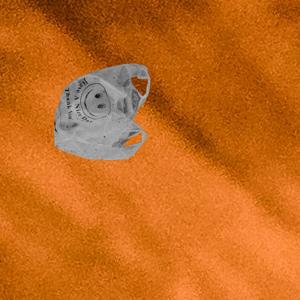
Label: plasticbags